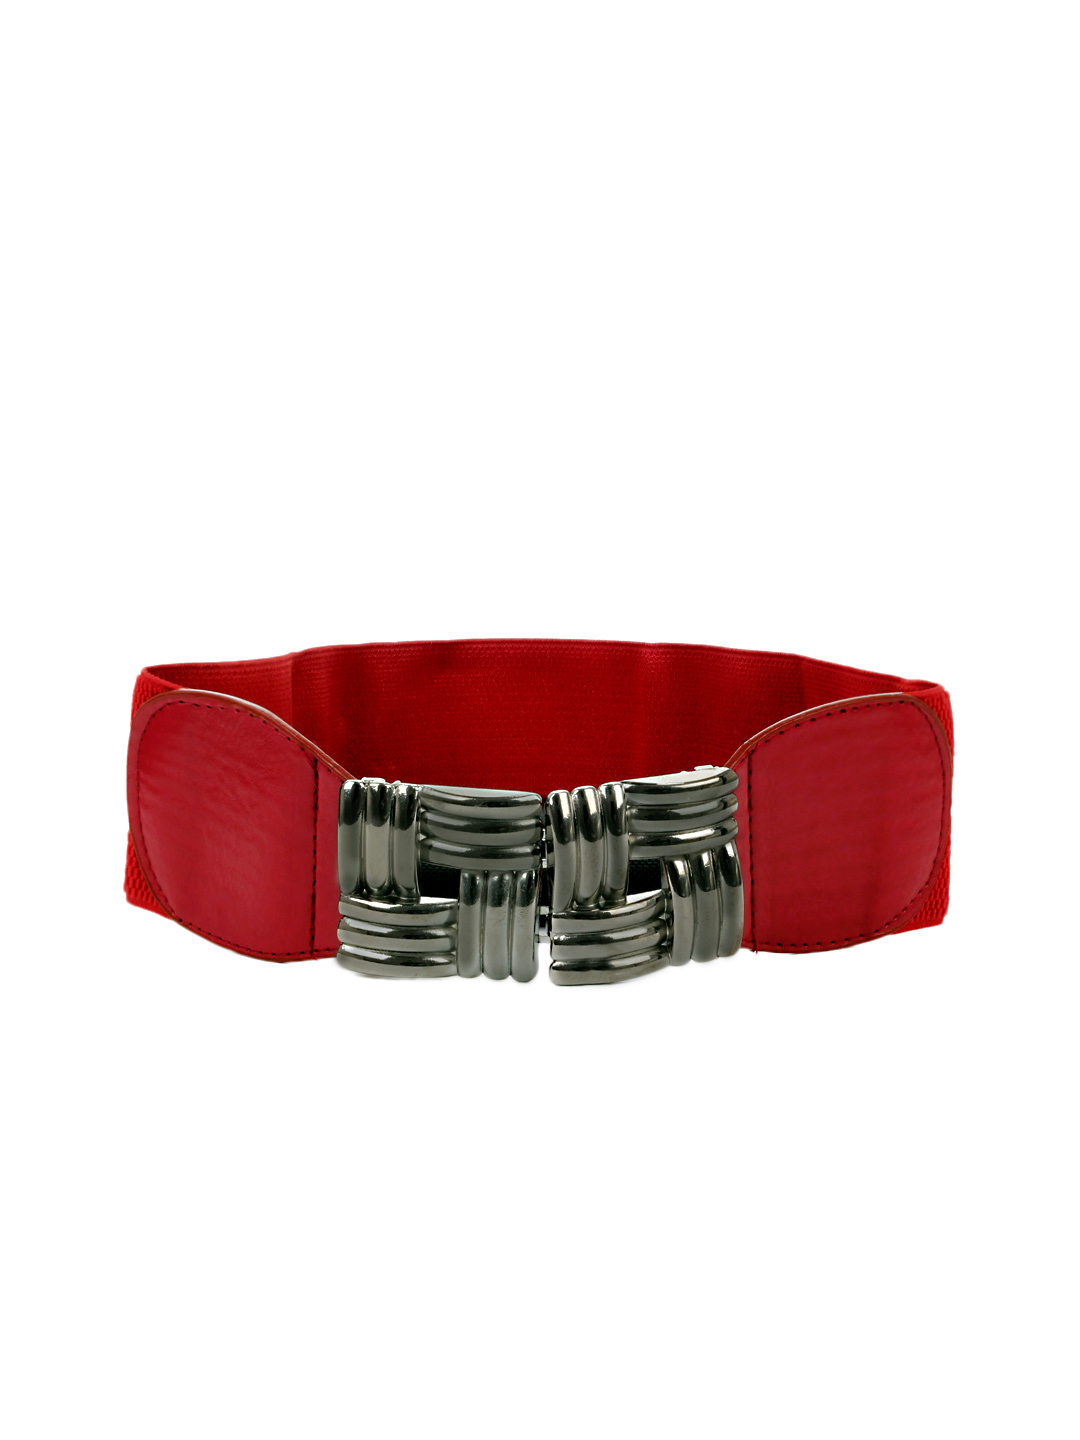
Stoln Women Red Belt
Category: Accessories / Belts / Belts
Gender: Women
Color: Red
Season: Summer 2012
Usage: Casual